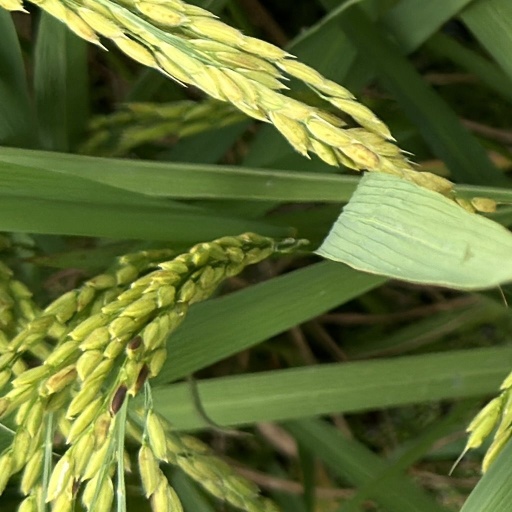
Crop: rice